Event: Nepal Earthquake
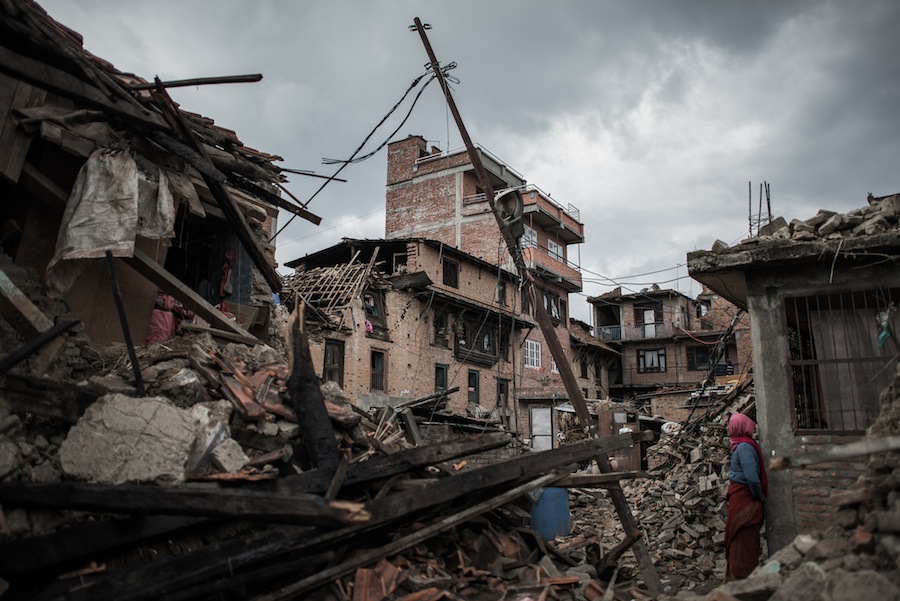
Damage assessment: damage